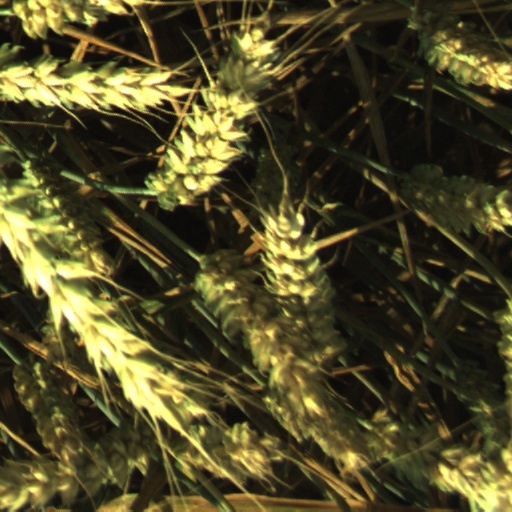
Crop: wheat